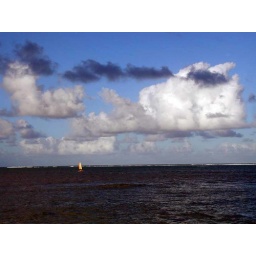
Dail boat off the coast near a resort outside of Recife